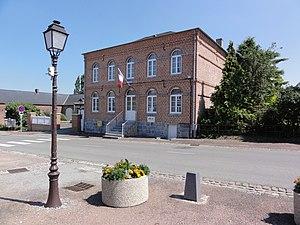
Fontenelle (Aisne, Fr) mairie
Fontenelle est une commune française située dans le département de l'Aisne, en région Hauts-de-France.